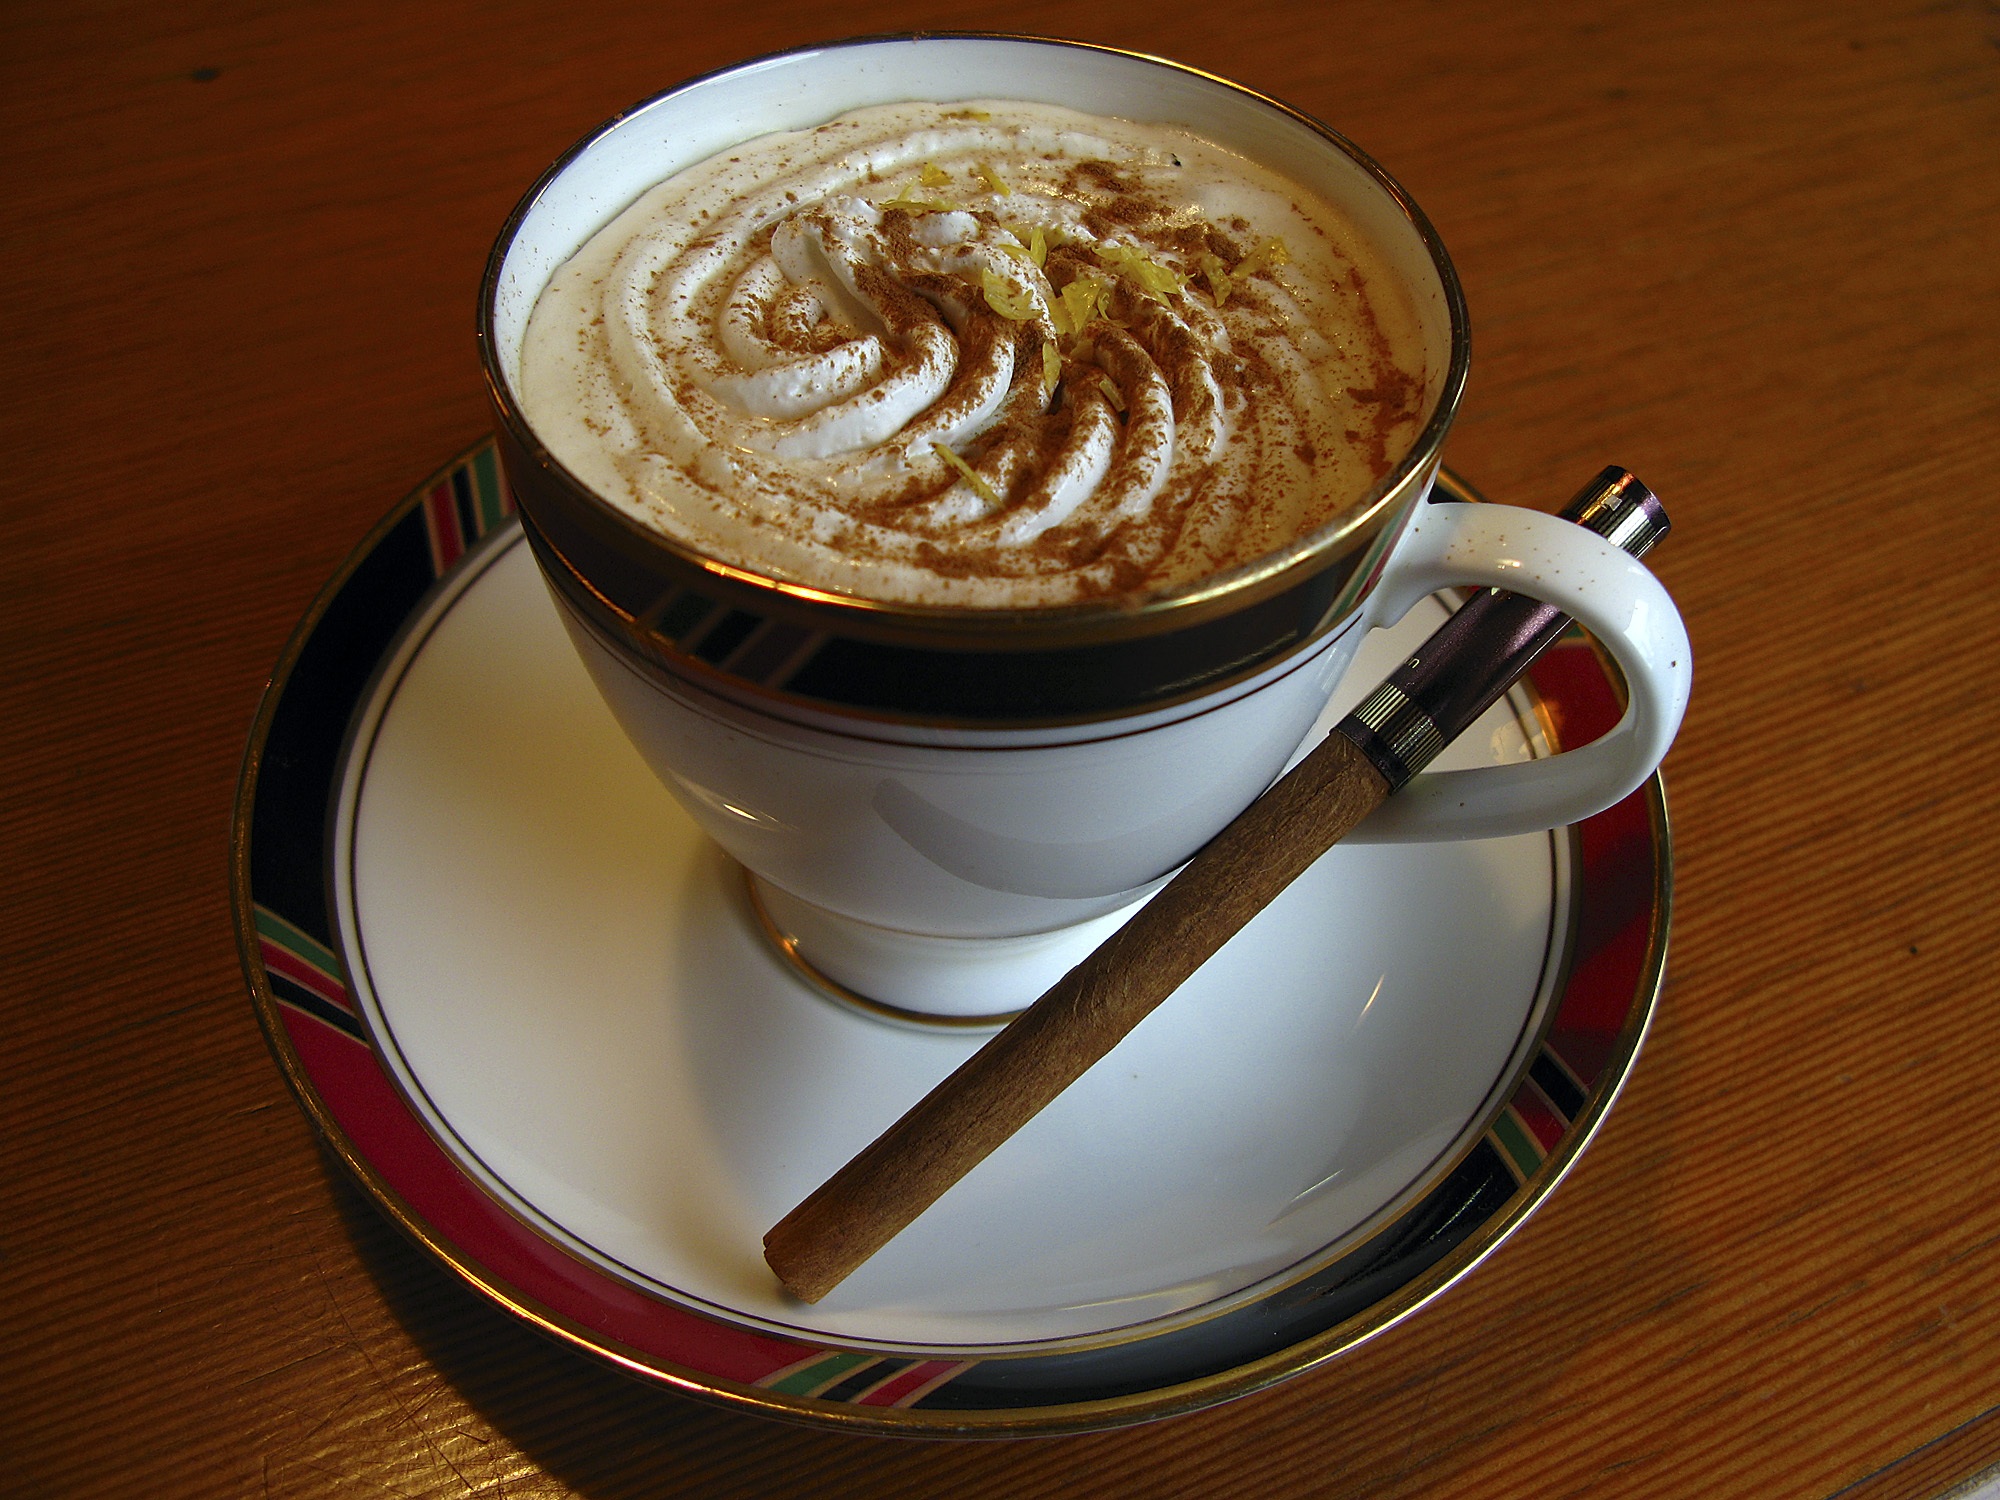
coffee, cup, latte, cappuccino, beverage, drink, espresso, coffee cup, caffeine, flavor, flat white, caf au lait, cortado, caff macchiato, coffee milk, ristretto, caff americano, salep, mocaccino